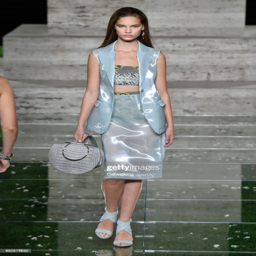
a model walks the runway at the summer fashion show during event .